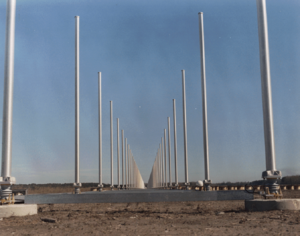
Un radar trans-horizon, est un équipement radar qui permet le repérage d'une cible à très longue distance, de l'ordre de quelques milliers de kilomètres.
On appelle propagation ionosphérique la propriété des ondes électromagnétiques de parcourir des distances plus grandes que la simple ligne de vue par réflexion sur l’ionosphère. Les conditions de la propagation ionosphérique dépendent de plusieurs facteurs tels le cycle solaire, l'heure et les saisons.